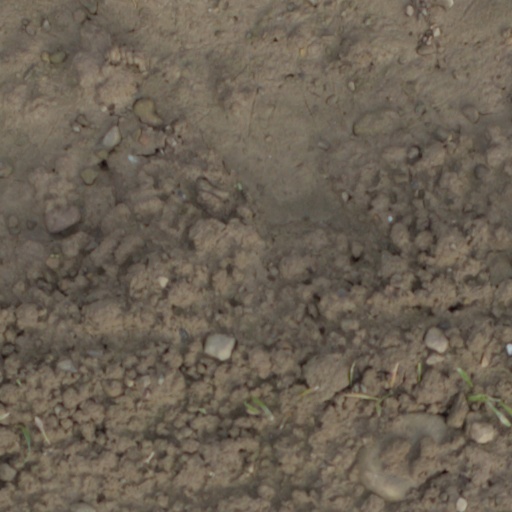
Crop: wheat